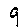
Label: 9